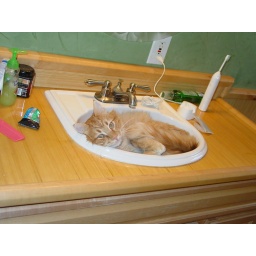
cat in sink